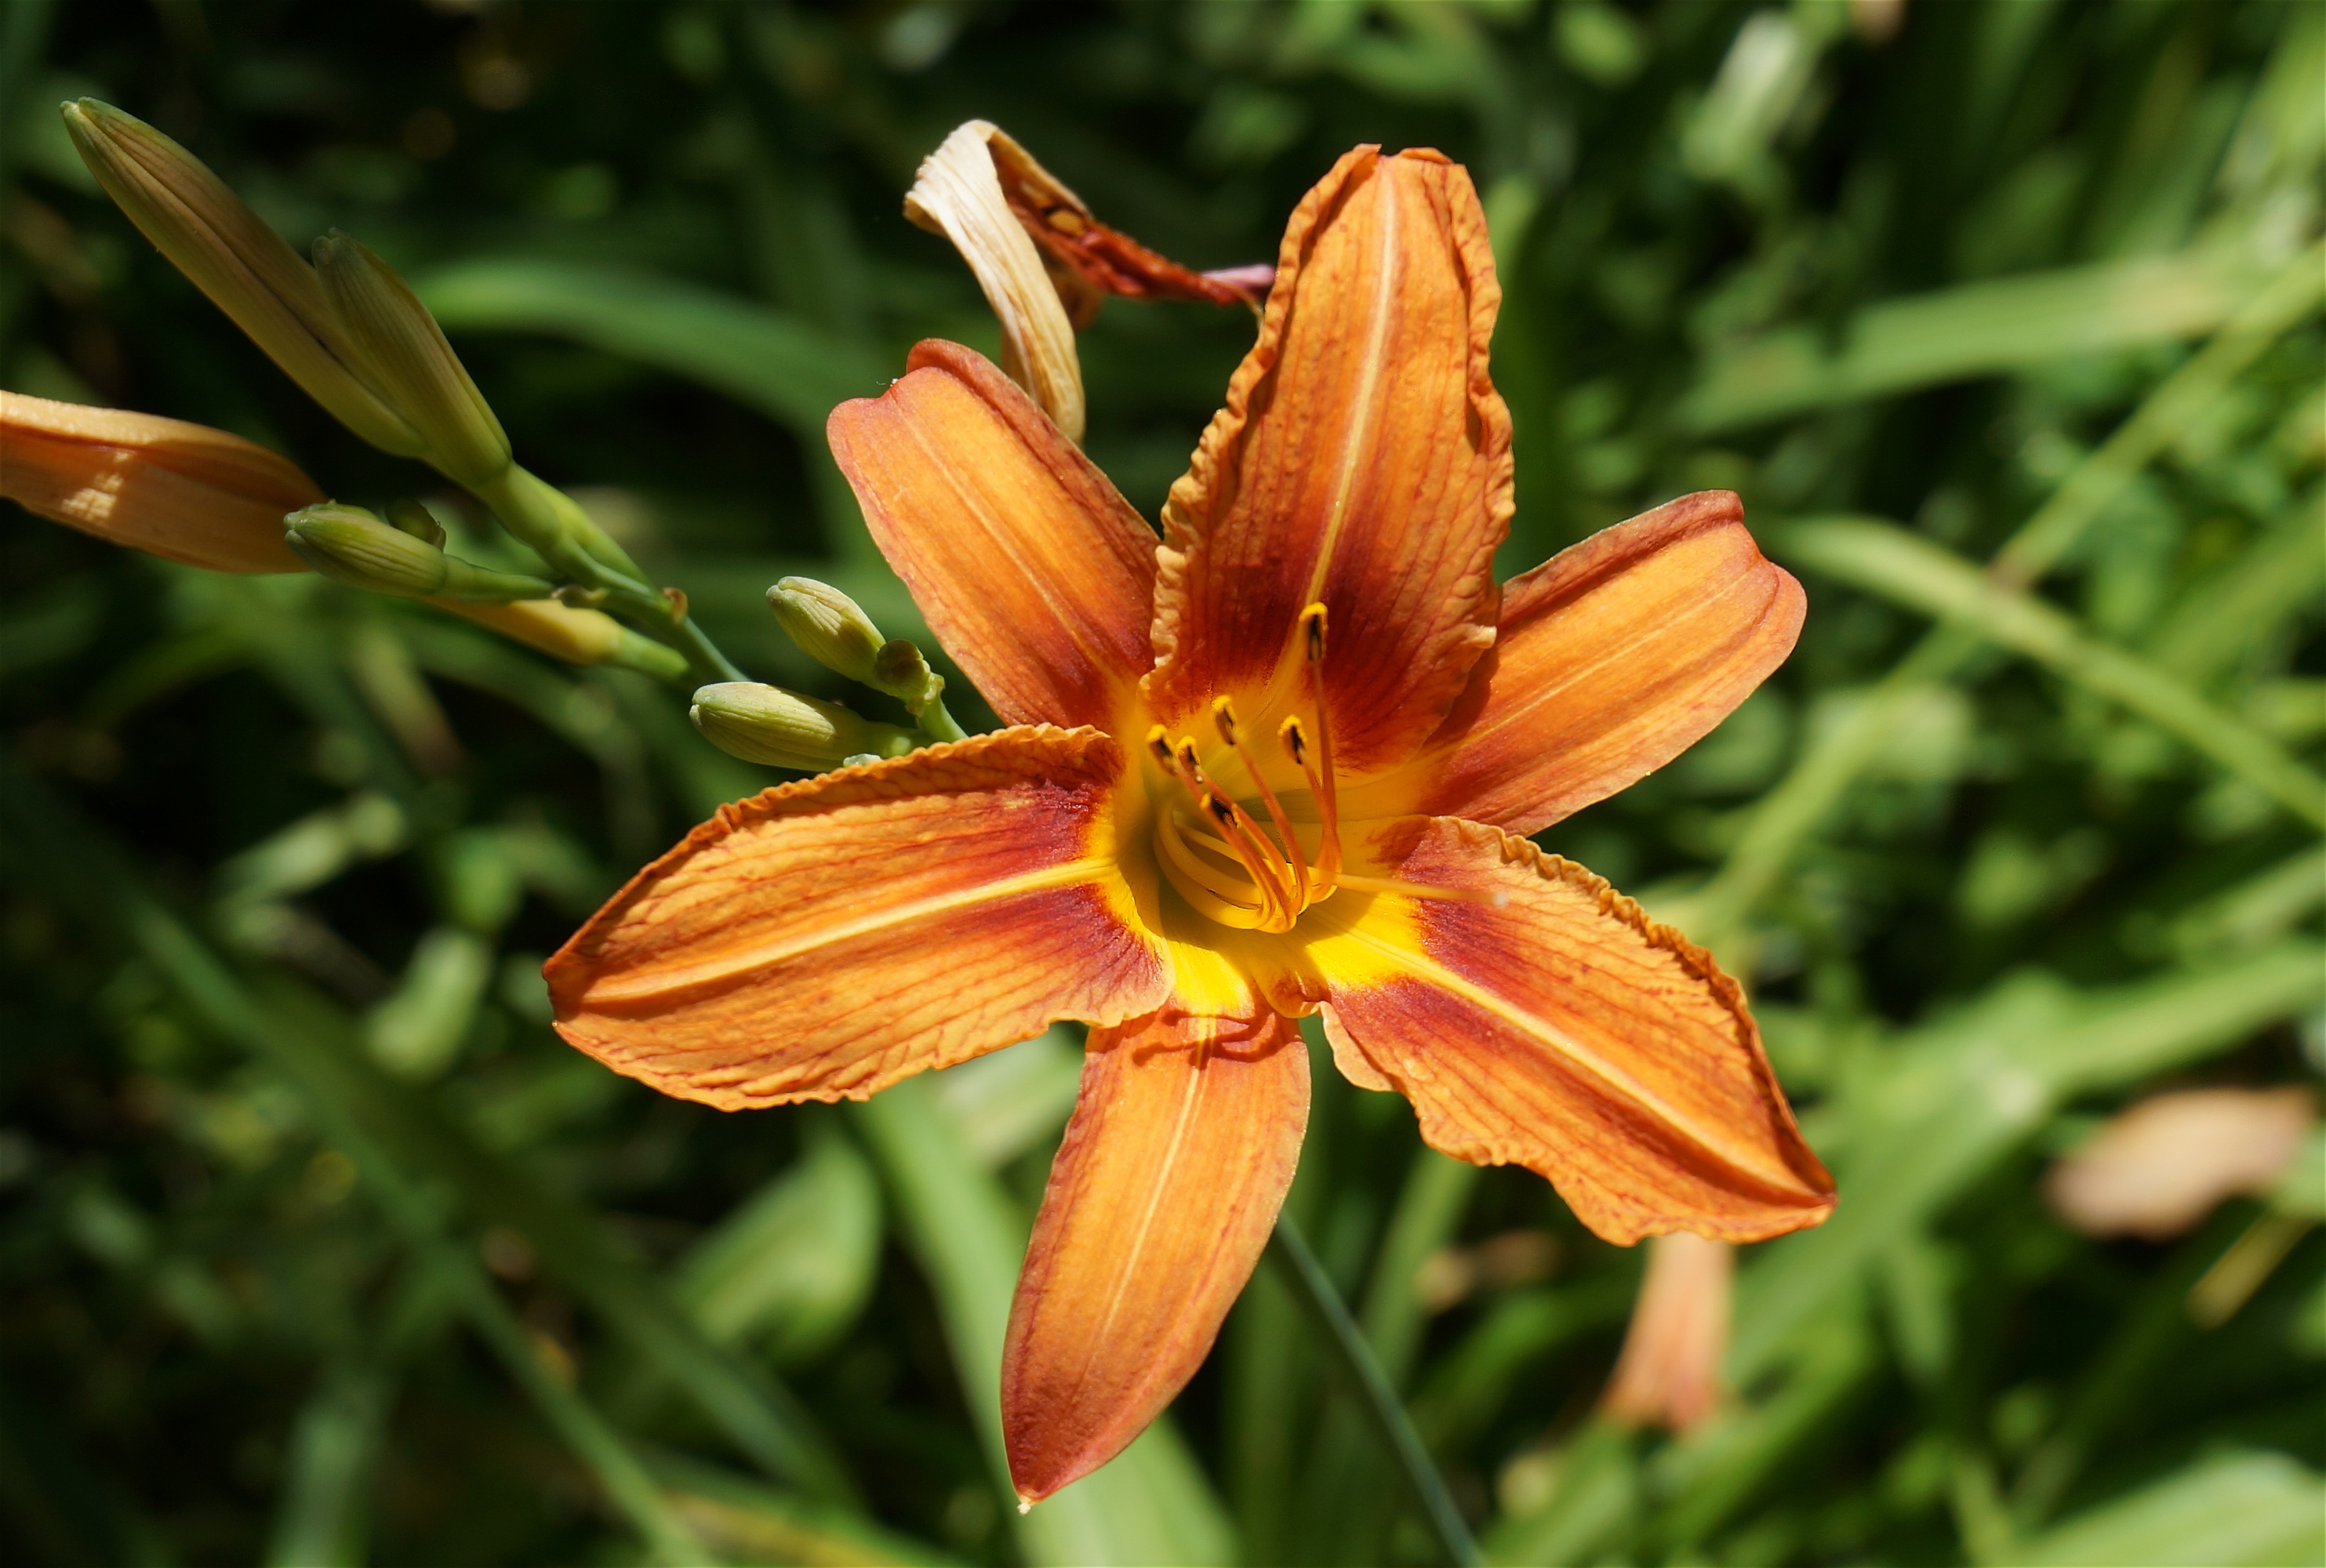
nature, blossom, open, plant, flower, bloom, orange, botany, garden, flora, lily, daylily, macro photography, flowering plant, orange lily, day lily open, land plant